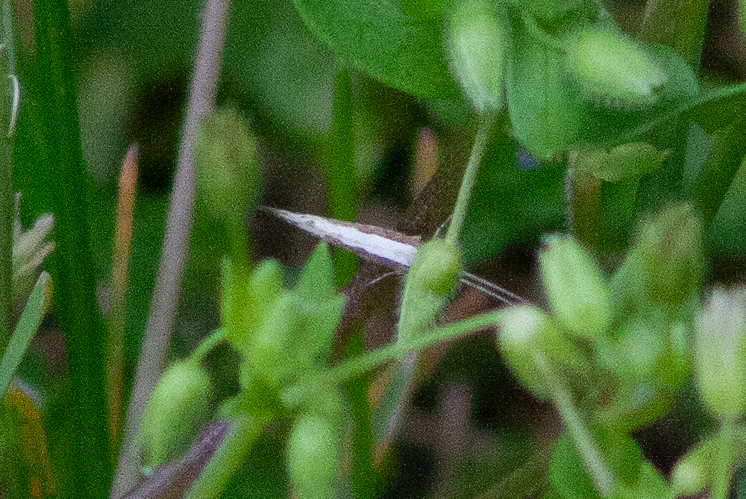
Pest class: diamondback_moth